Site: saxony
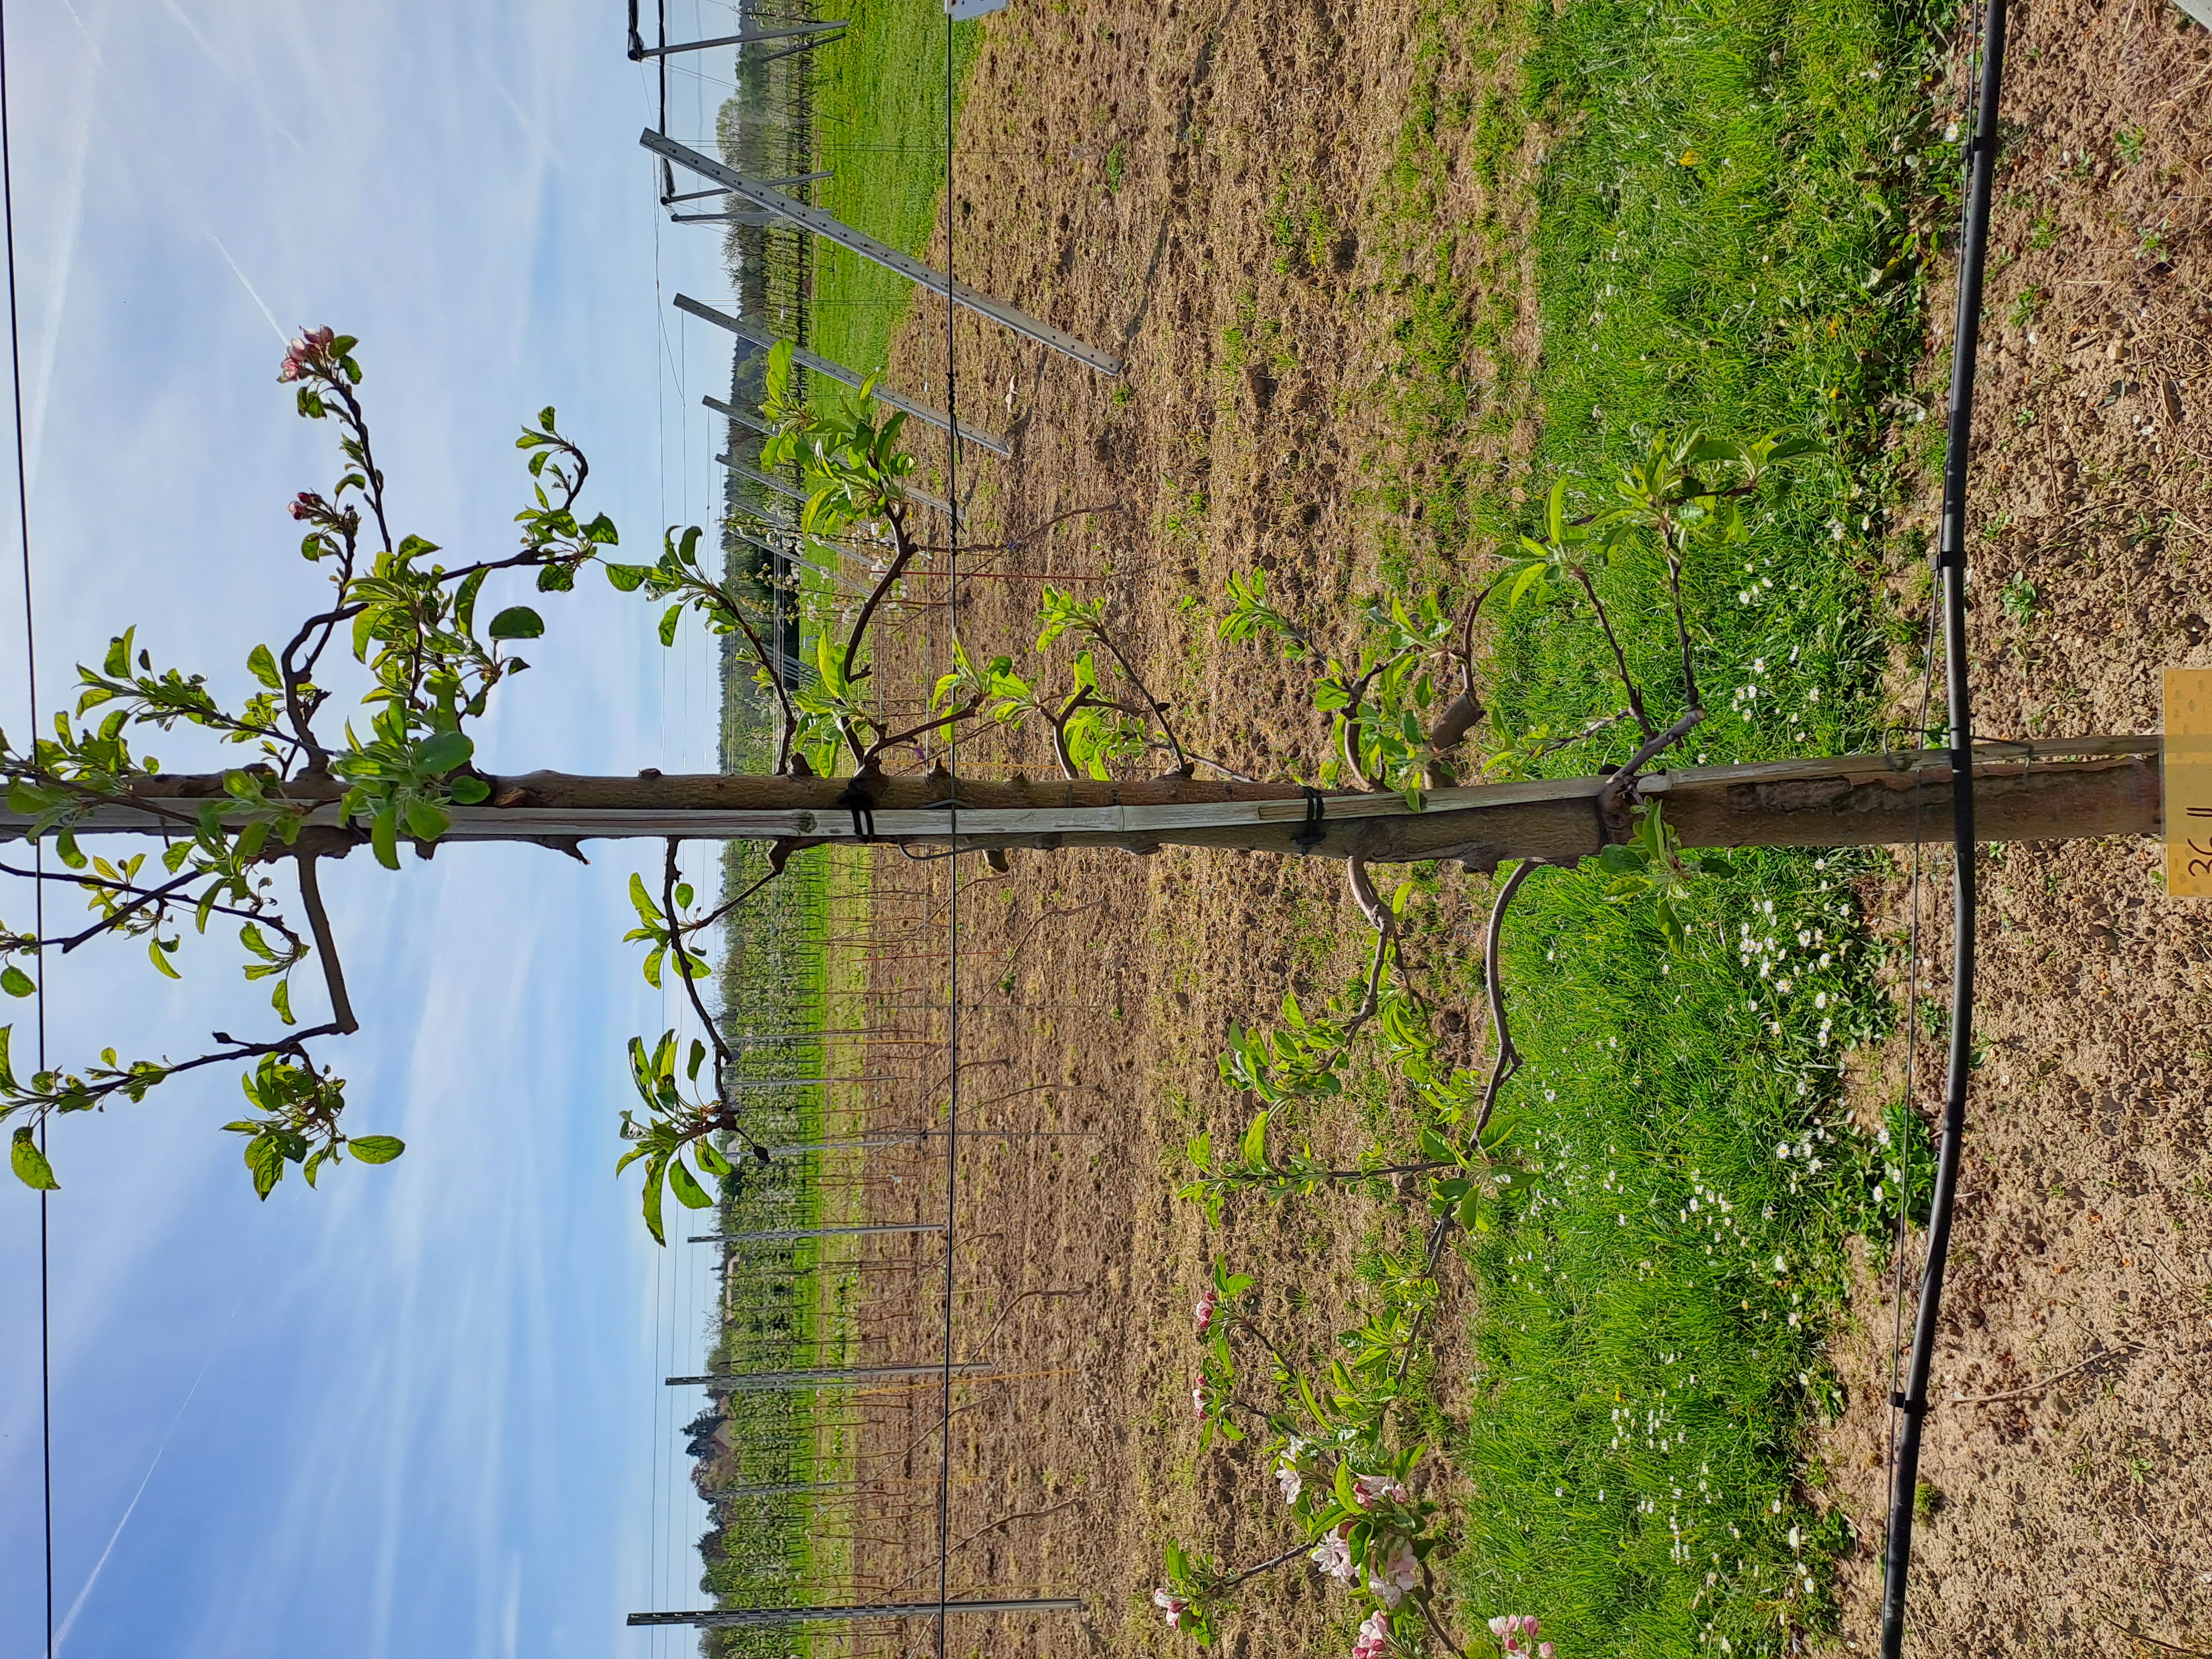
Growth stage (BBCH 65): Flowering